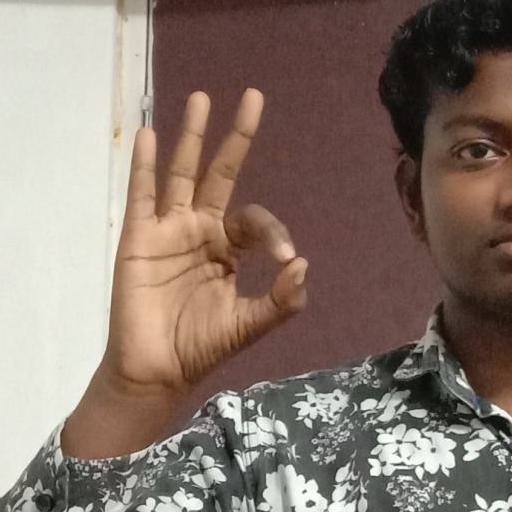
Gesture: ok